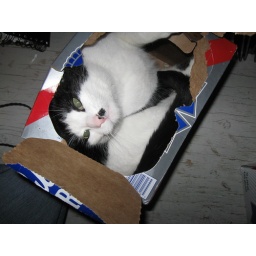
cat in a box